2009–10 Newcastle United F.C. season

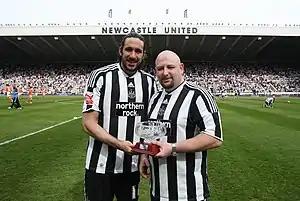
Jonás Gutiérrez is presented with Player of the Month in April 2010

The squad, however, continued to produce good results, and by mid-December had established a seven-point lead on top of the Championship table, producing seven wins back-to-back, the first of which the club has produced since 1996 under Keegan. The club still remained top of the league as of January 2010 and had an impressive Peter Løvenkrands hat-trick in a 3–0 win over Plymouth Argyle in the FA Cup, but following a loss to title rivals West Brom, the club were knocked out of the competition. The January transfer window saw Marlon Harewood returned to parent club Aston Villa following an injury, Hughton moving to strengthen the club's defence by signing Danny Simpson permanently, Fitz Hall from QPR defender Mike Williamson from Portsmouth, and defender Patrick van Aanholt on a month's loan from Chelsea. He also signed Queens Park Rangers winger Wayne Routledge. A bid for Crystal Palace striker Victor Moses was unsuccessful as Moses opted to move instead to Premier League team Wigan Athletic. Moreover, the club failed to sign Jermaine Beckford from Leeds United nor Sol Campbell on a free deal, who ironically announced expressed interest. The final transfer saw Coventry City striker Leon Best join the club on a -year deal.